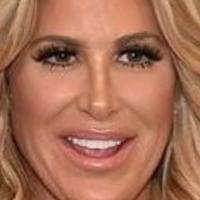
Age group: age 31-40